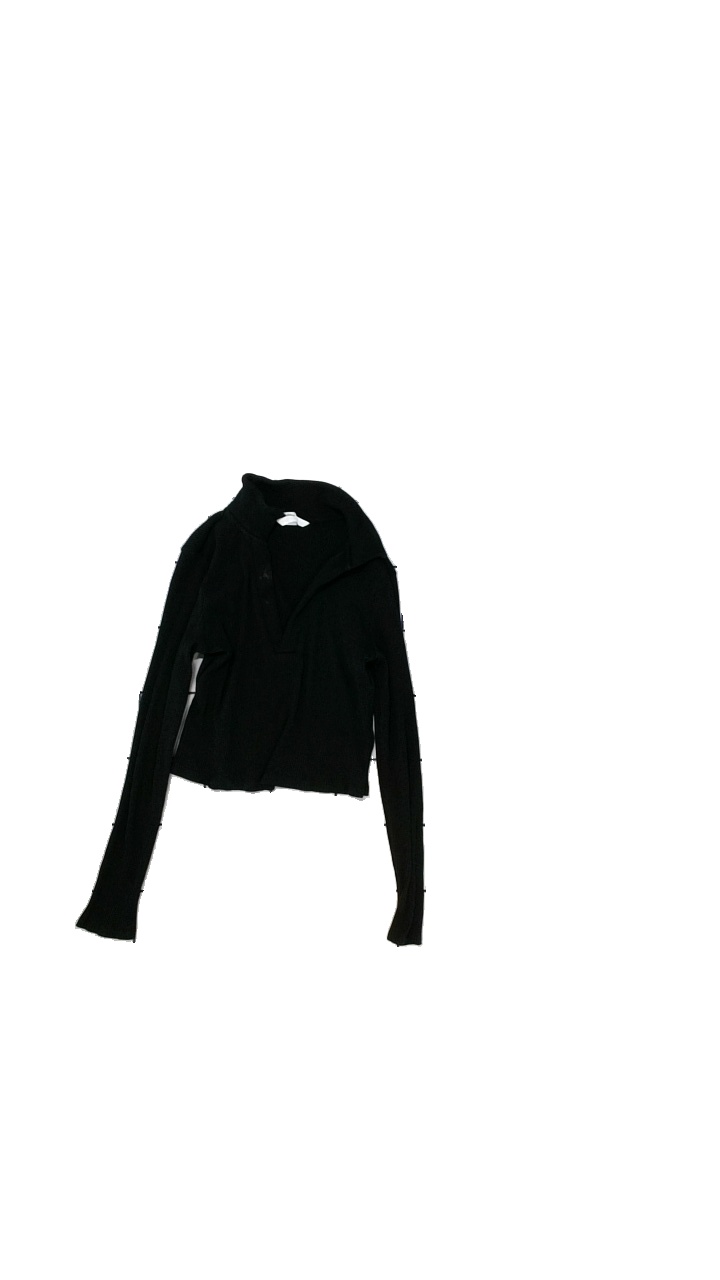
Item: Top (Ladies)
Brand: H&m
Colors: Black
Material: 93% viscose, 7% elastane
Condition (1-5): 5
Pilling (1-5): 5
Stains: Minor
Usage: Reuse
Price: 50-100